Bob Keppel

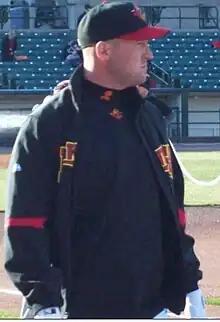
Keppel with the Rochester Red Wings

Robert Griffin "Bobby" Keppel (born June 11, 1982) is an American former professional baseball pitcher. He attended De Smet Jesuit High School in Creve Coeur, Missouri and while playing in the minor leagues attended the University of Notre Dame .